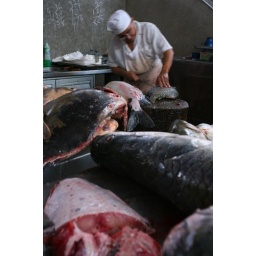
Amazon river fish in the Ver o Peso market Belem, Para, Brazilian Amazon